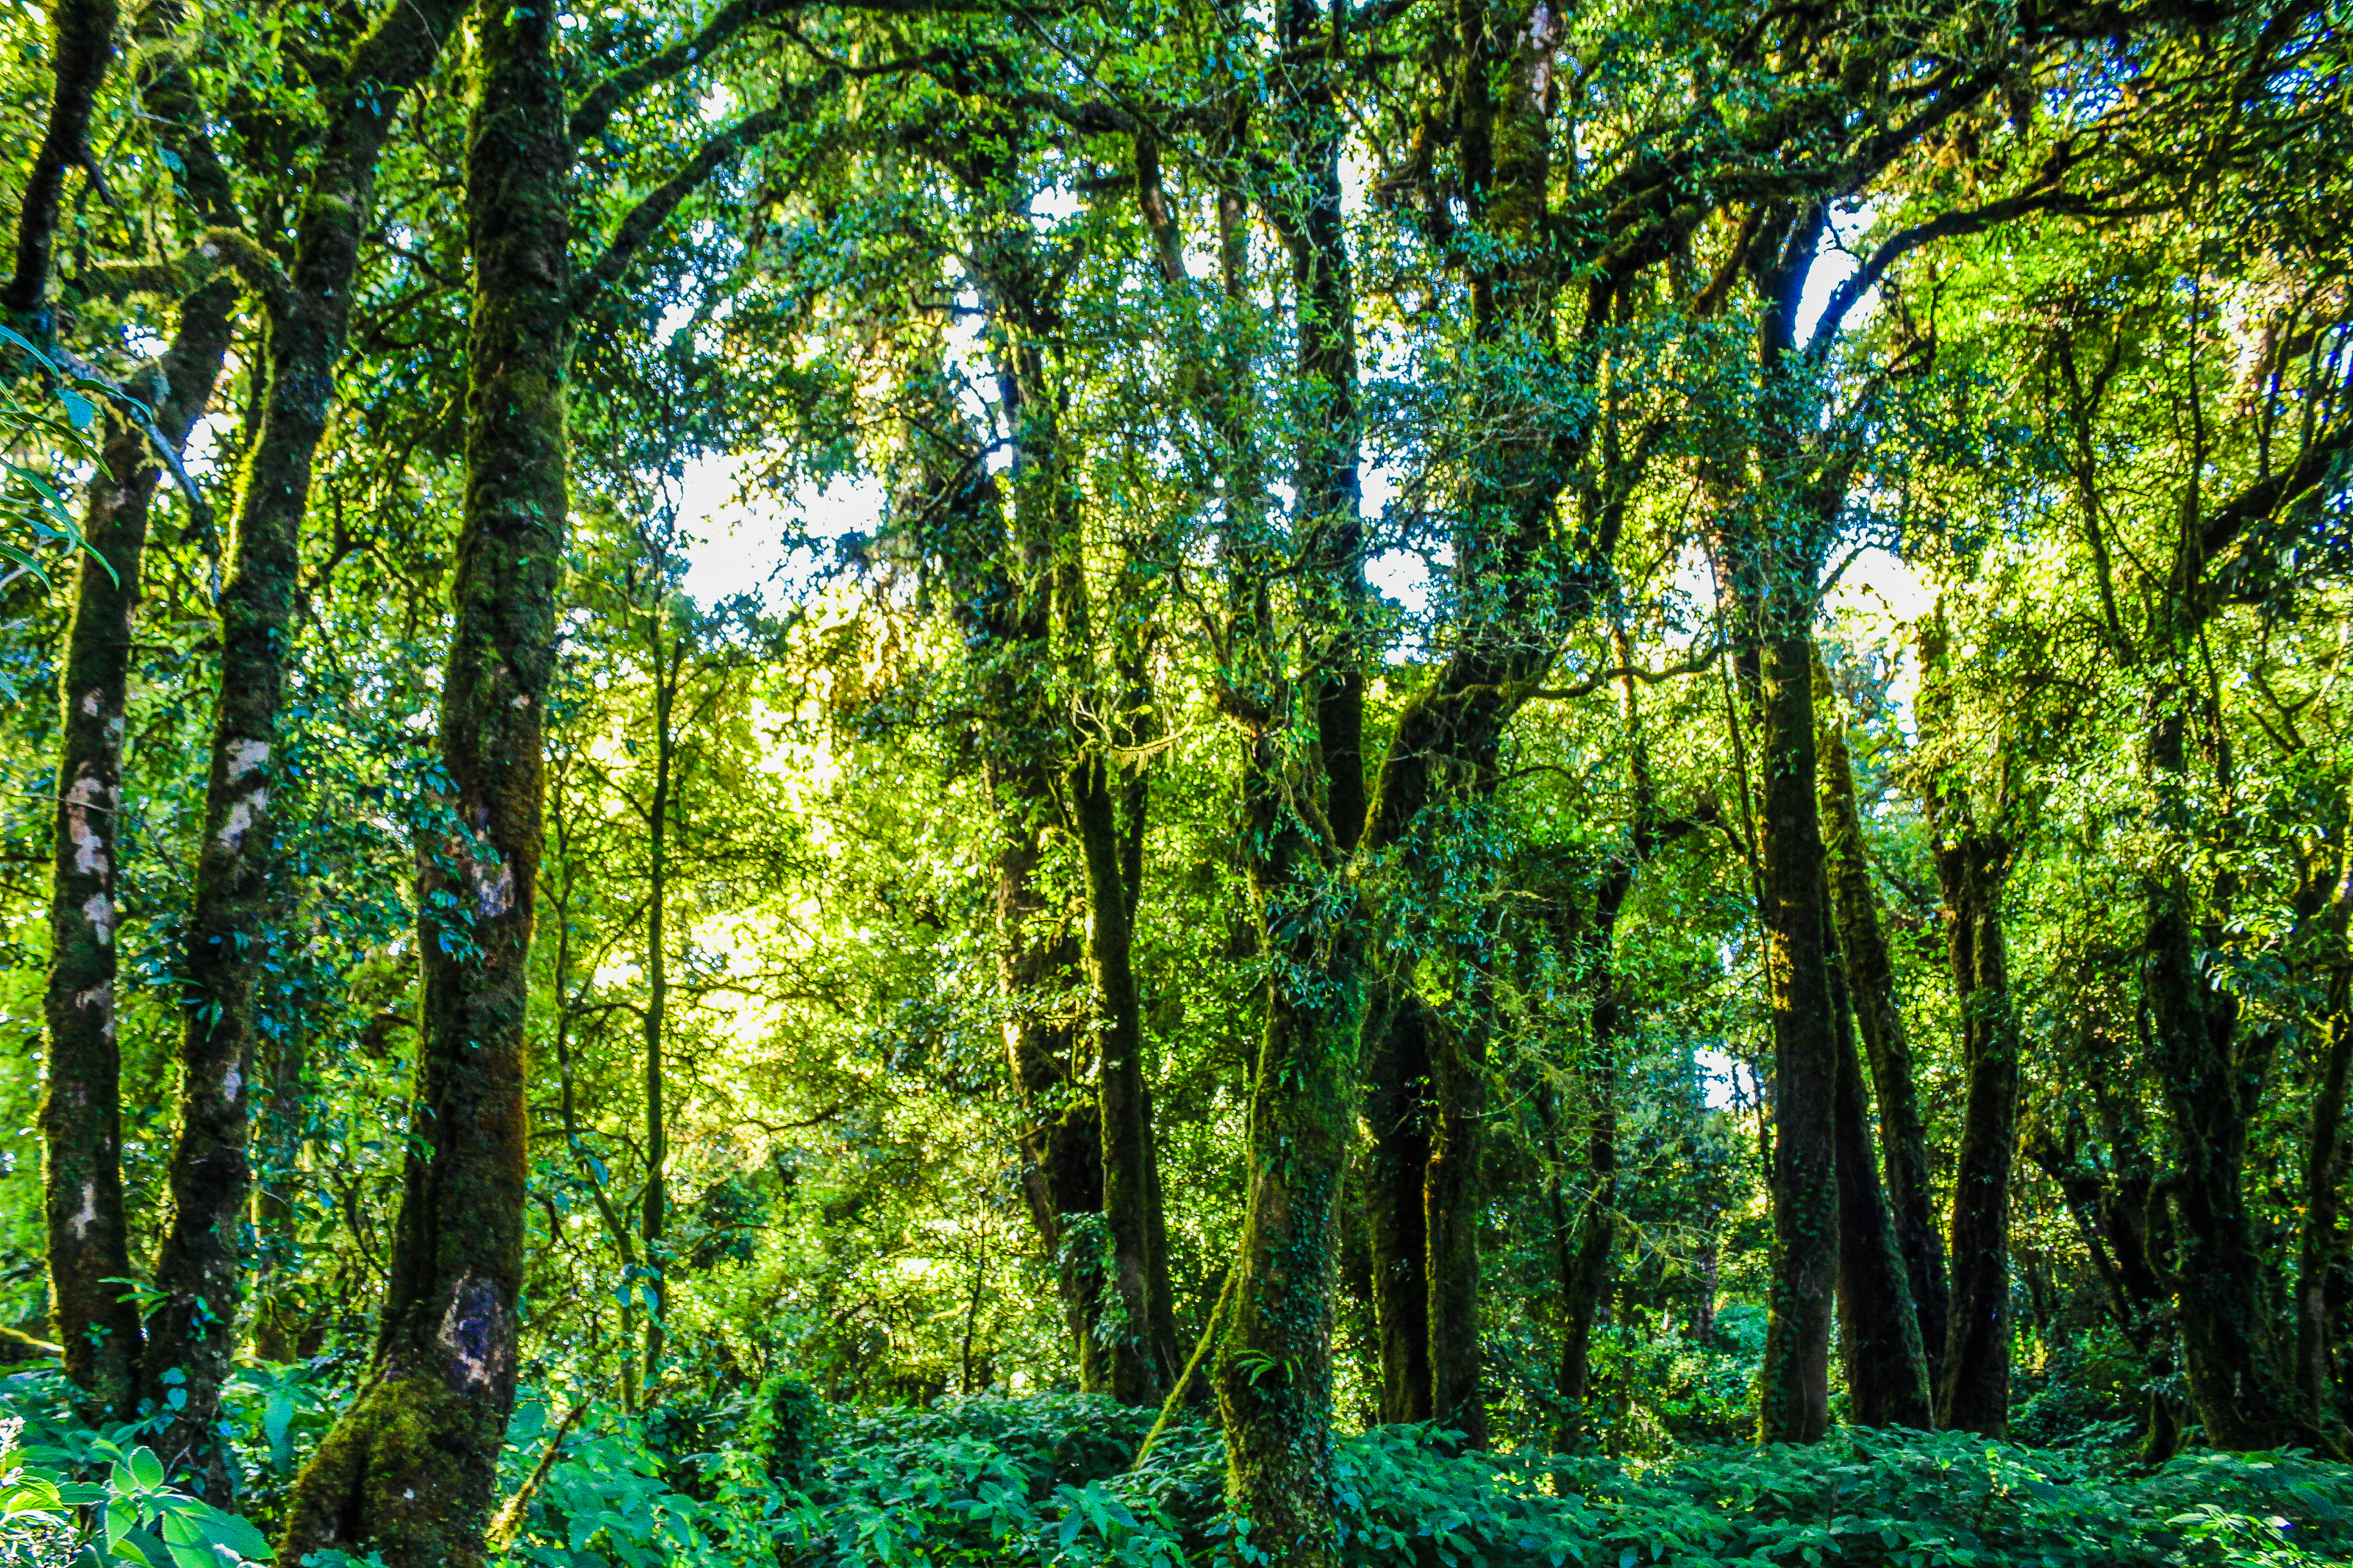
nature, park, forest, green, tree, wood, leaf, plant, thailand, chiangmai, landscape, natural, national, tropical, wild, inthanon, outdoor, rainforest, beautiful, environment, rain, evergreen, scenery, asia, travel, moss, sunshine, tourism, background, jungle, natural landscape, woodland, natural environment, old growth forest, vegetation, tropical and subtropical coniferous forests, nature reserve, temperate broadleaf and mixed forest, Northern hardwood forest, grove, valdivian temperate rain forest, biome, woody plant, deciduous, trunk, spruce fir forest, temperate coniferous forest, sunlight, riparian forest, ecoregion, branch, terrestrial plant, grass, plant community, plant stem, national park, state park